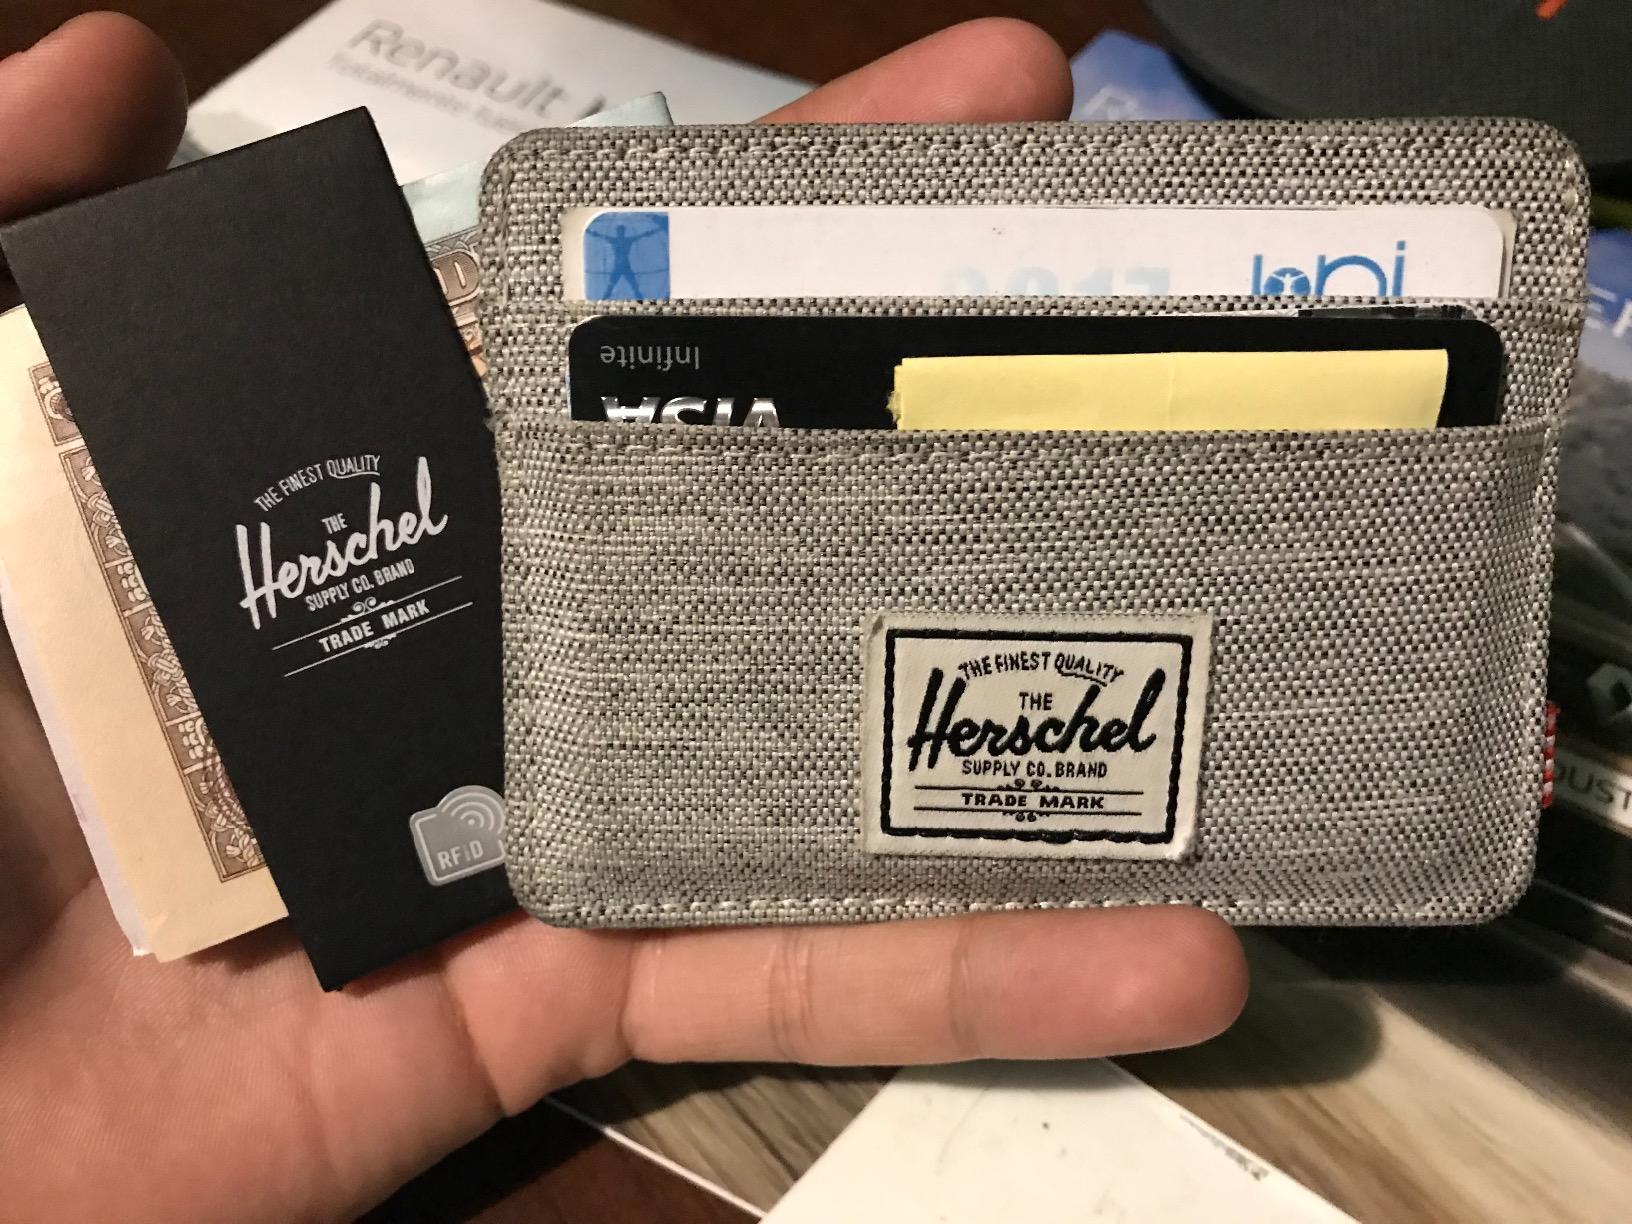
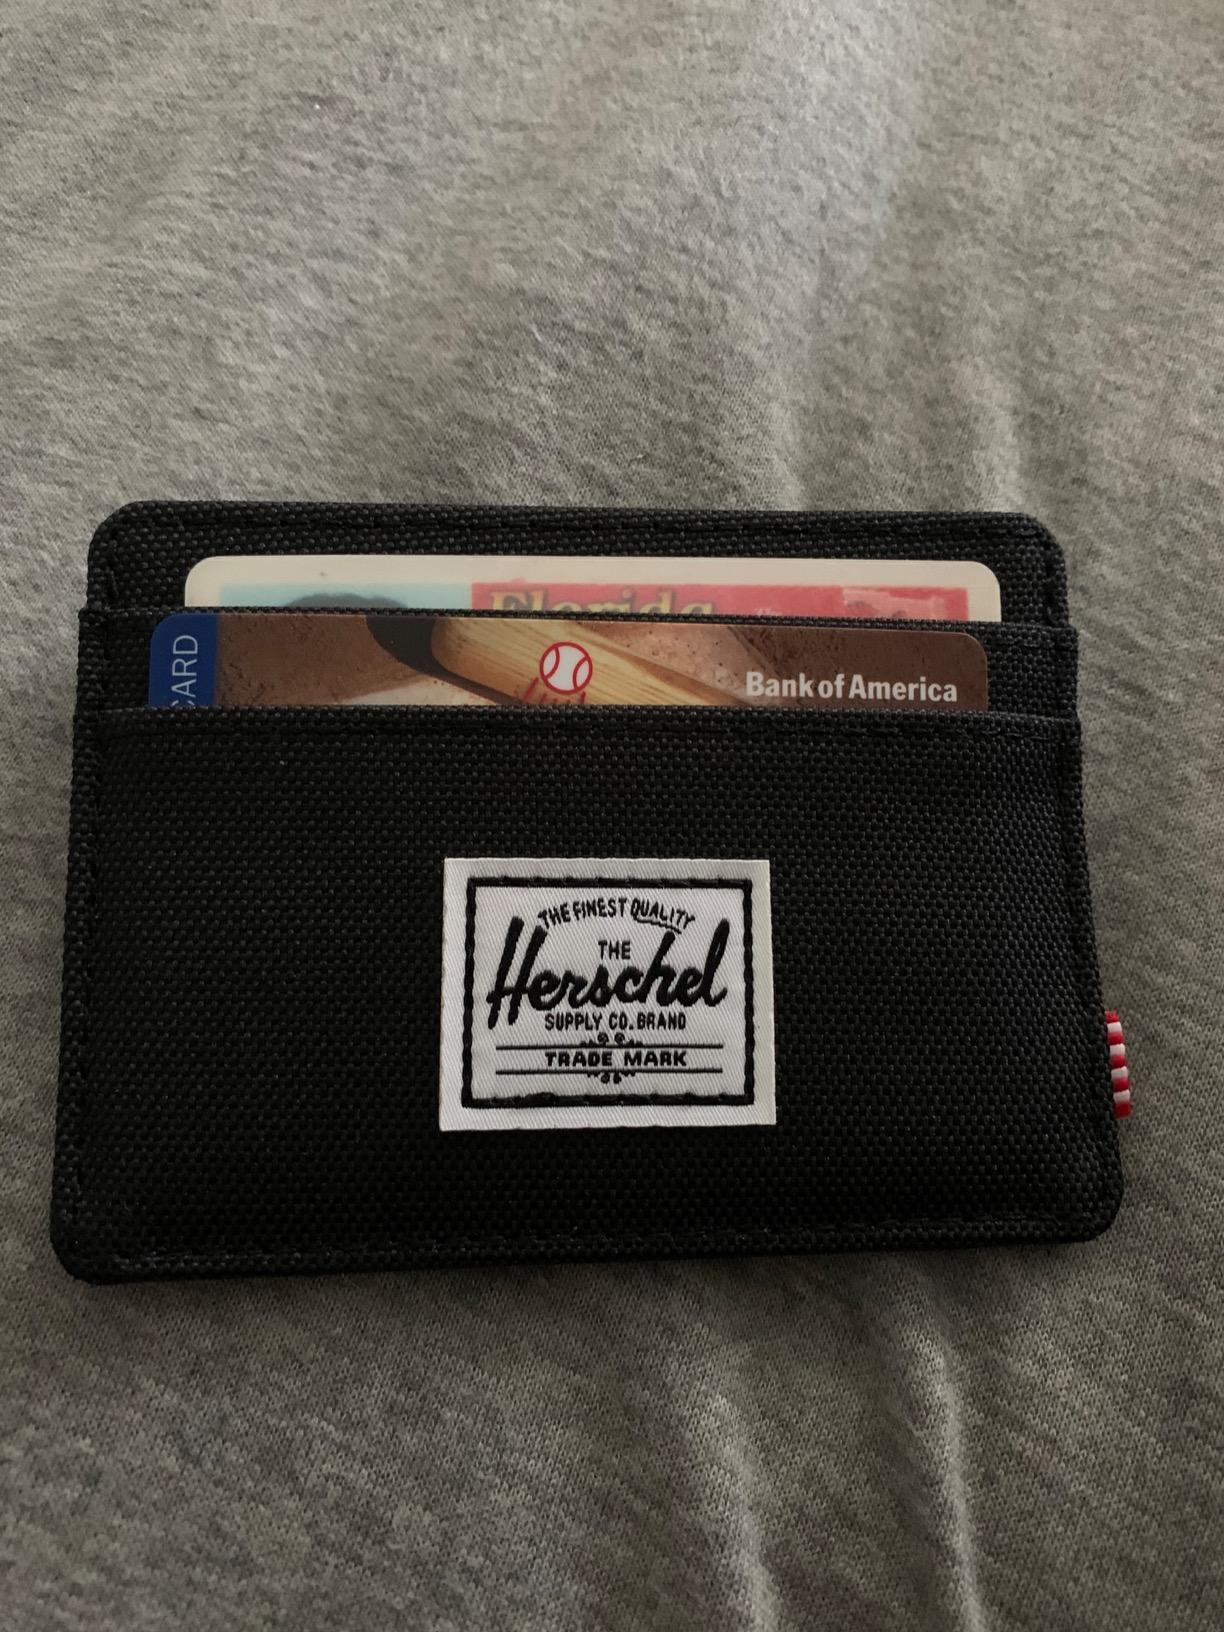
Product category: accessories_wallet
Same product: no